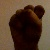
The image shows a hand gesture representing the letter 'S' in Indian Sign Language.